Click chemistry

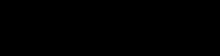
Scheme of the Strain-promoted Azide-Alkyne Cycloaddition

This reaction proceeds as a concerted [3+2] cycloaddition to the triple bond in a cyclooctyne in the same mechanism as the Huisgen 1,3-dipolar cycloaddition. Substituents other than fluorines, such as benzene rings, are also allowed on the cyclooctyne.